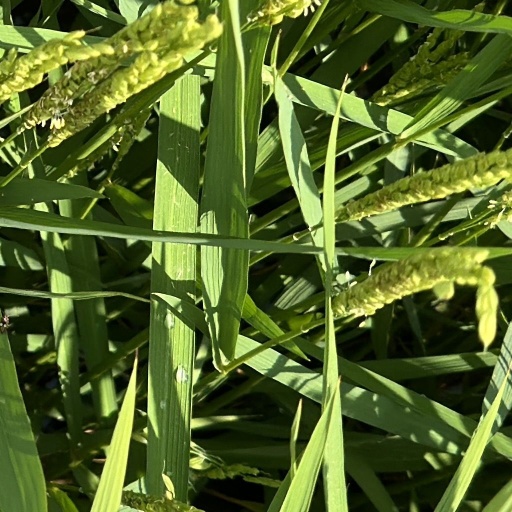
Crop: rice